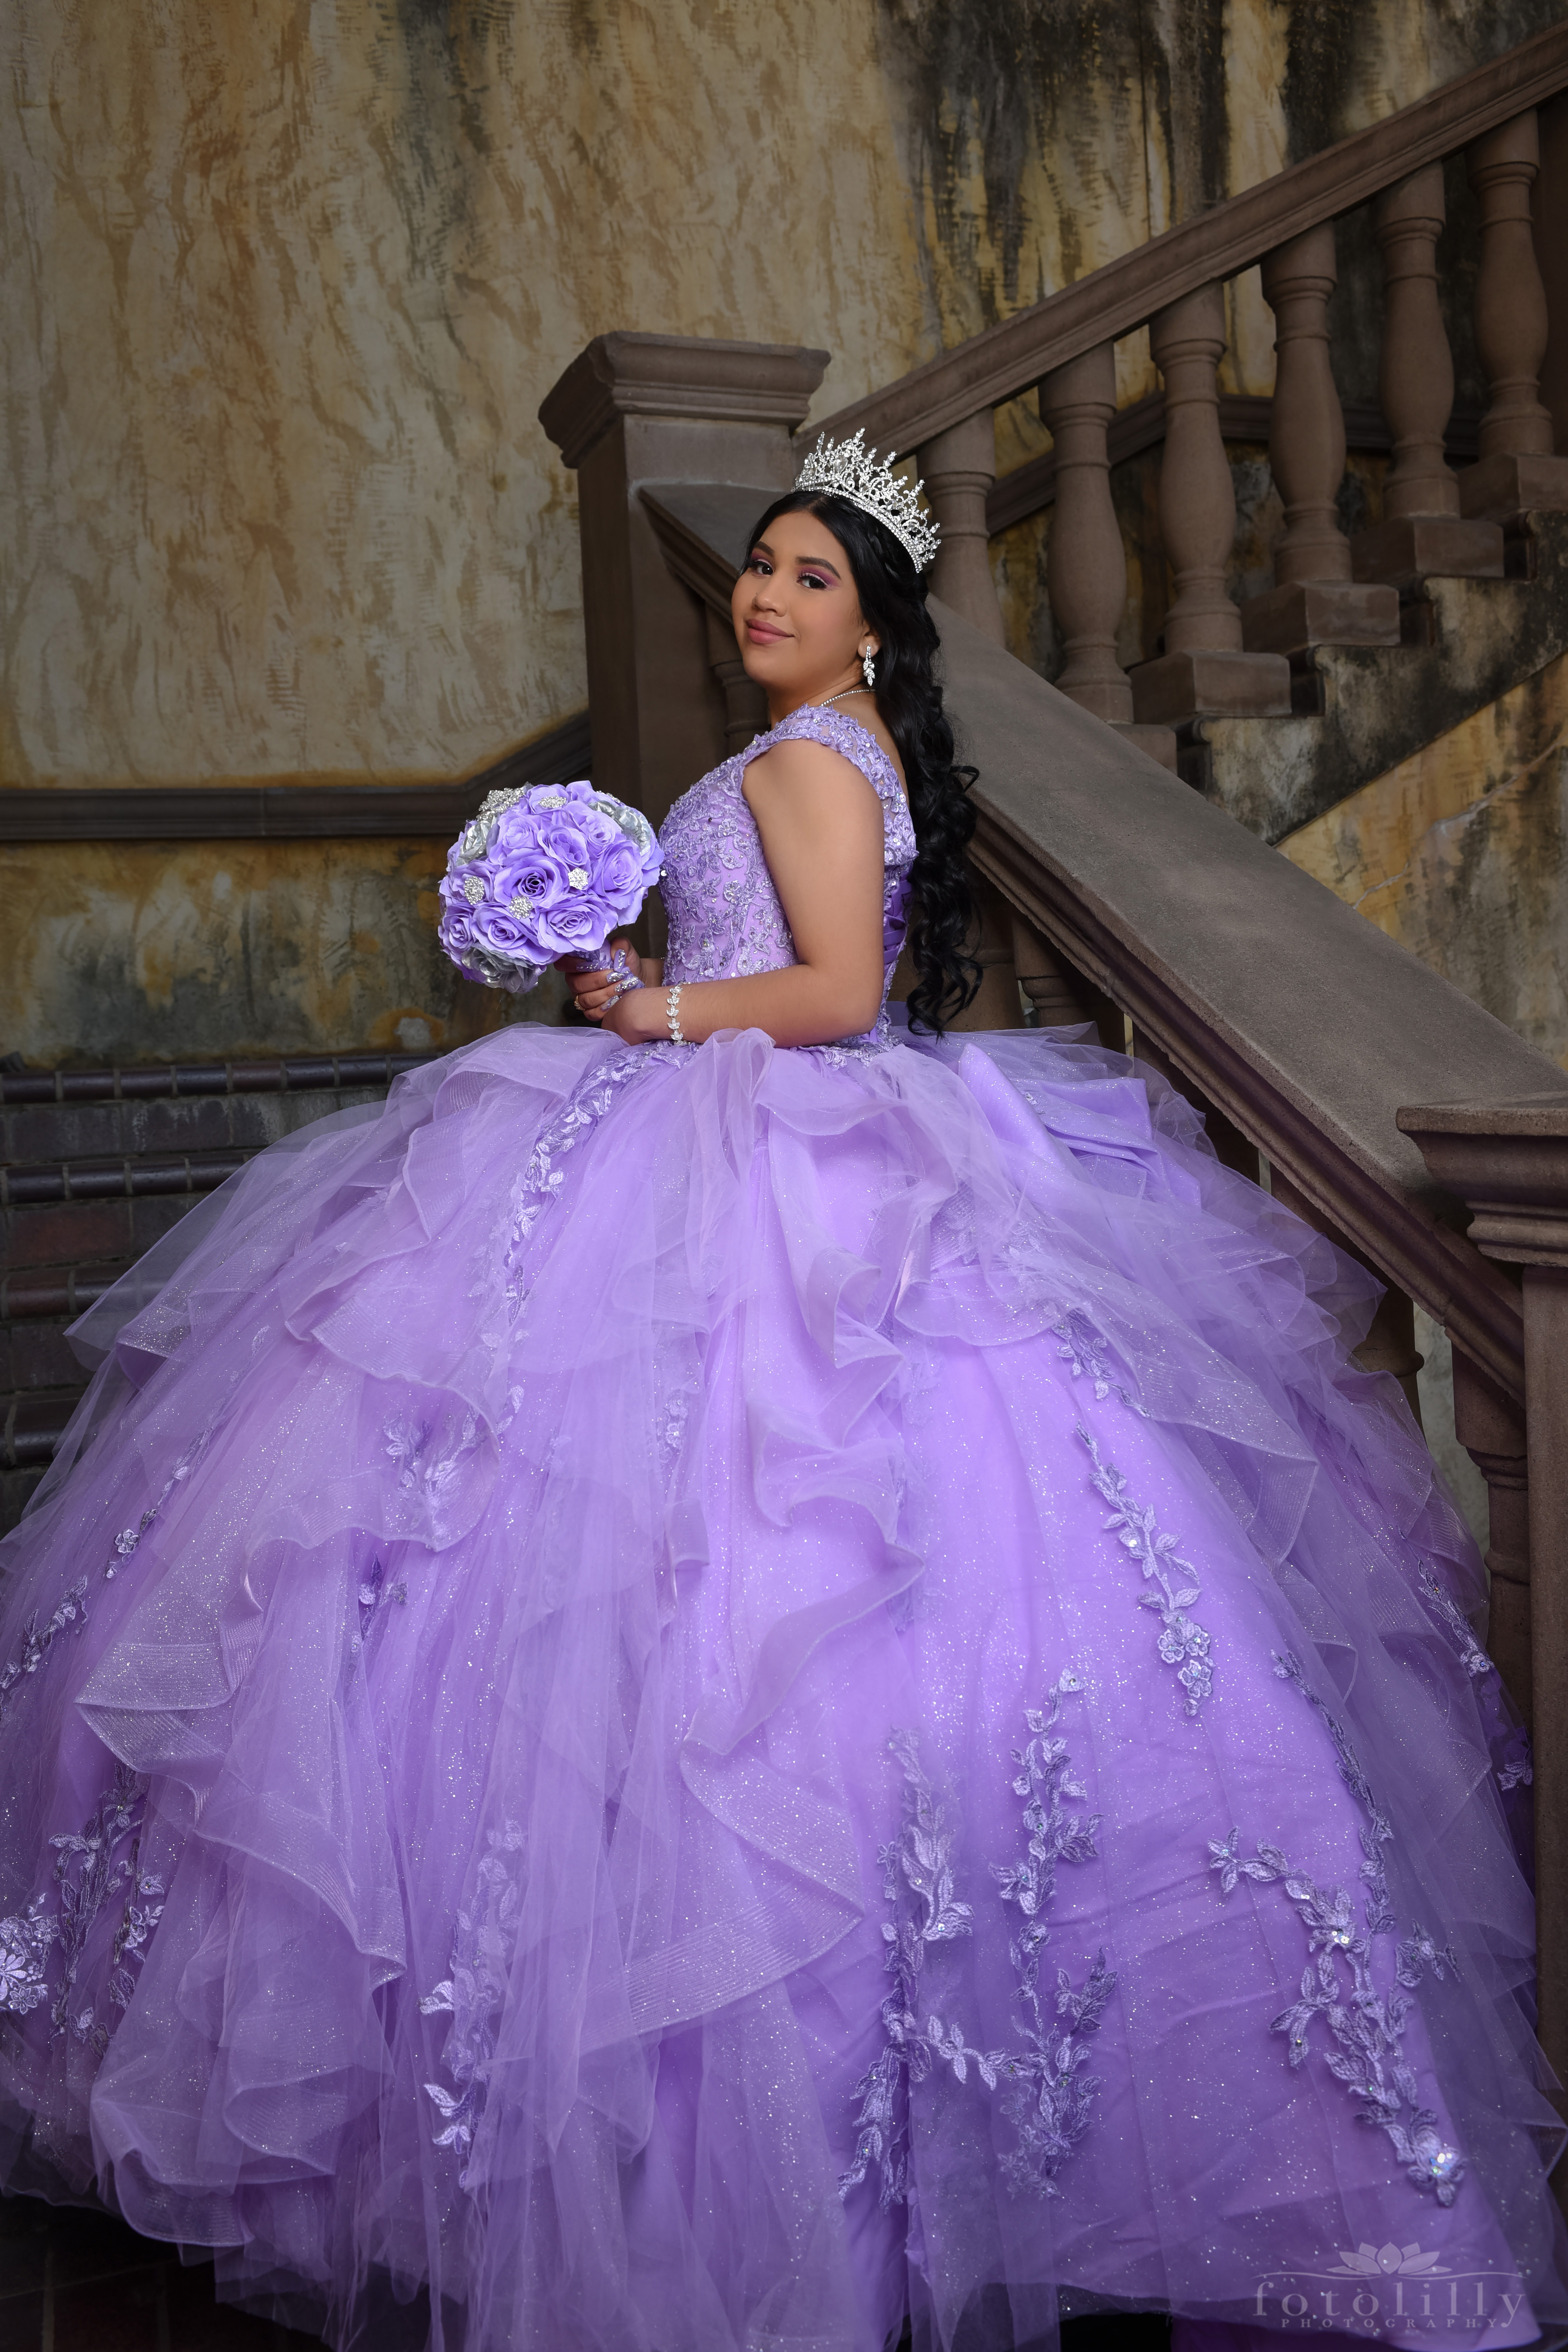
dress, outerwear, wedding dress, shoulder, hoopskirt, purple, bridal clothing, flash photography, bridal party dress, gown, embellishment, pink, fashion design, ruffle, formal wear, bridal accessory, wedding ceremony supply, haute couture, Victorian fashion, beauty, petal, headpiece, costume design, event, magenta, fun, fashion accessory, tradition, costume, Strapless dress, child, hair accessory, icing, ceremony, photo shoot, toy, doll, public event